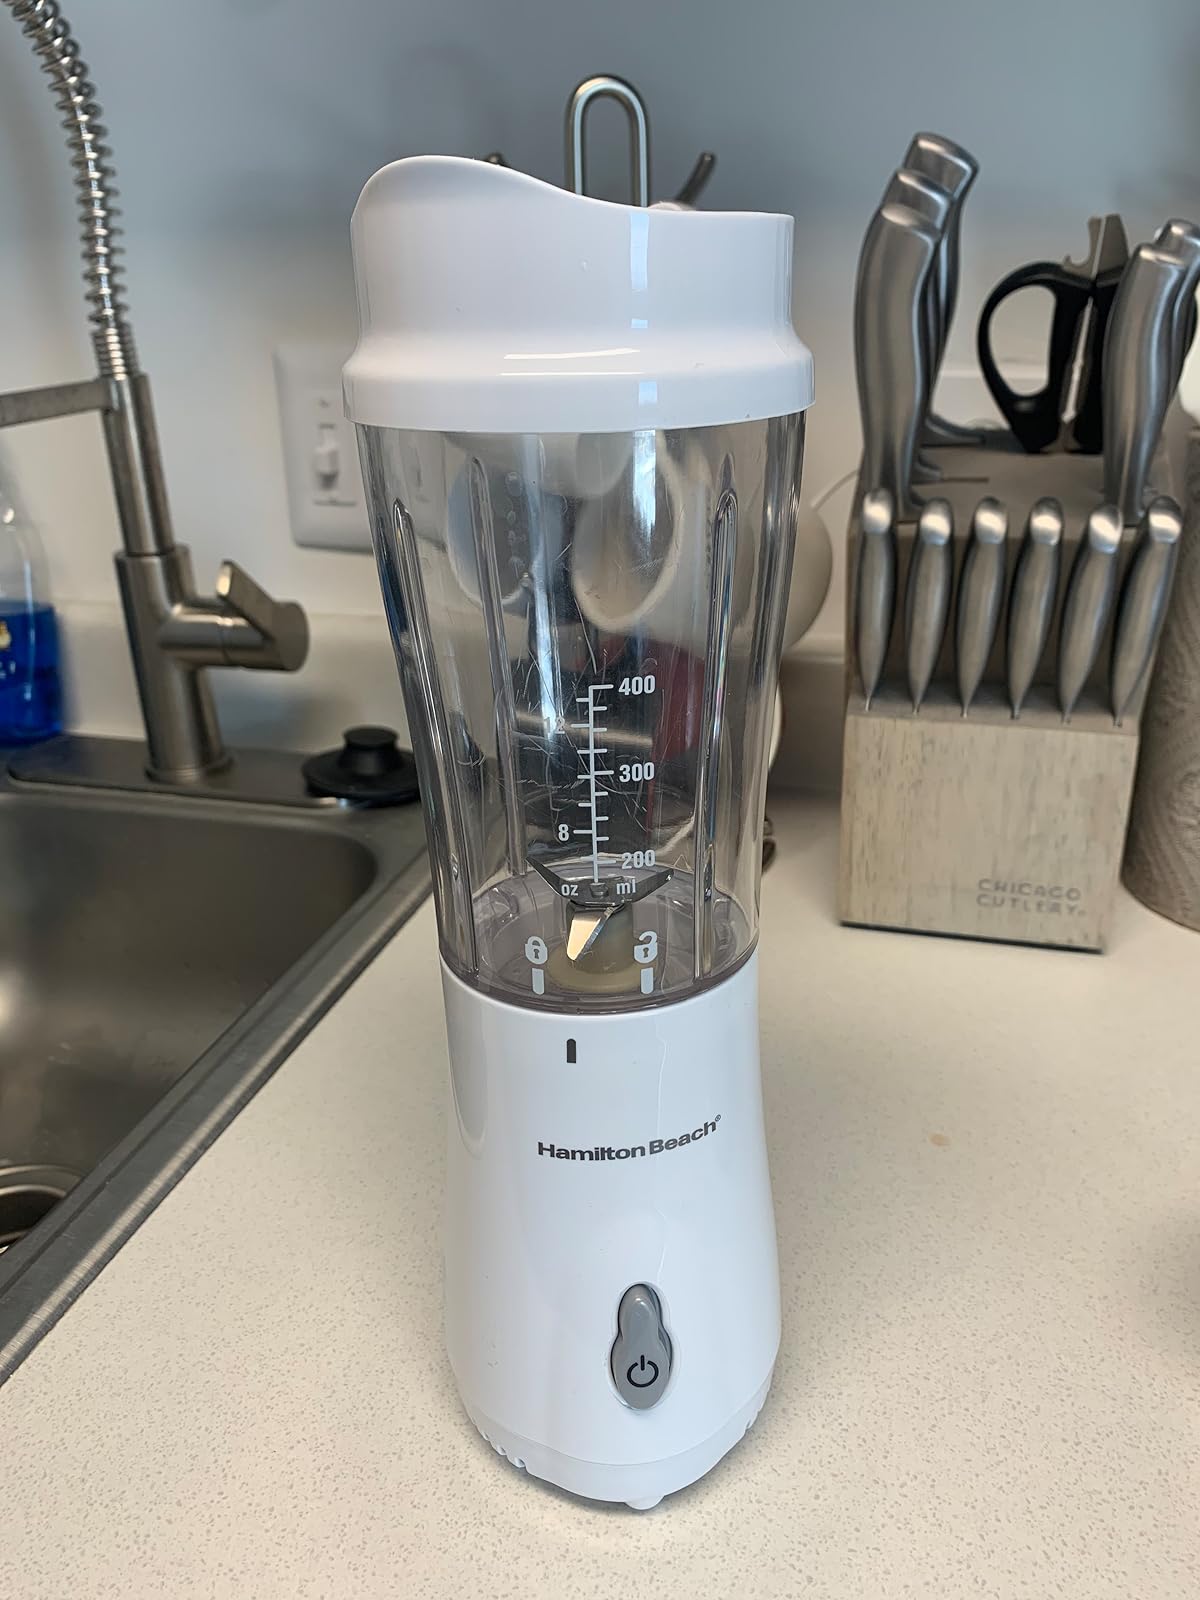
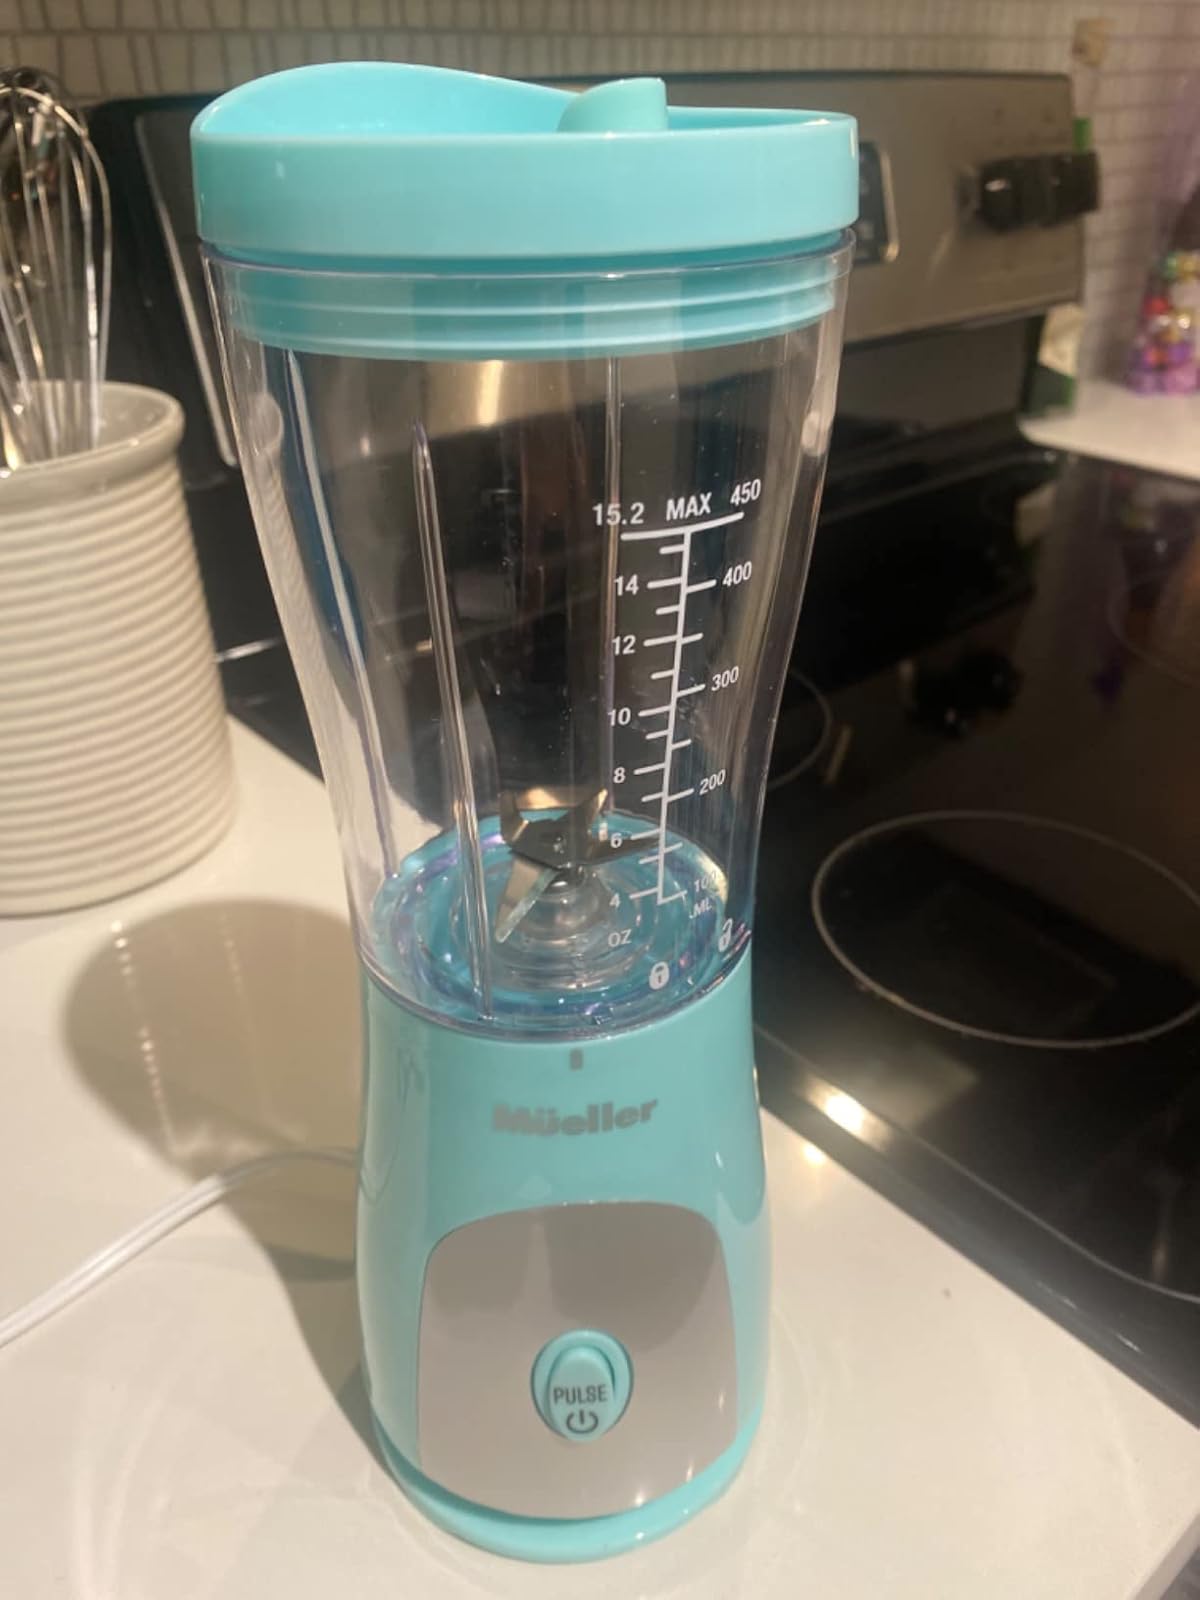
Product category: items_blender
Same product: no